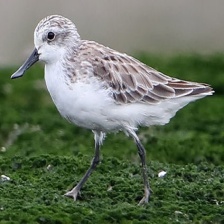
Species: SPOON BILED SANDPIPER
Scientific name: CALIDRIS PYGMAEA
ImageNet parent category: red-backed_sandpiper